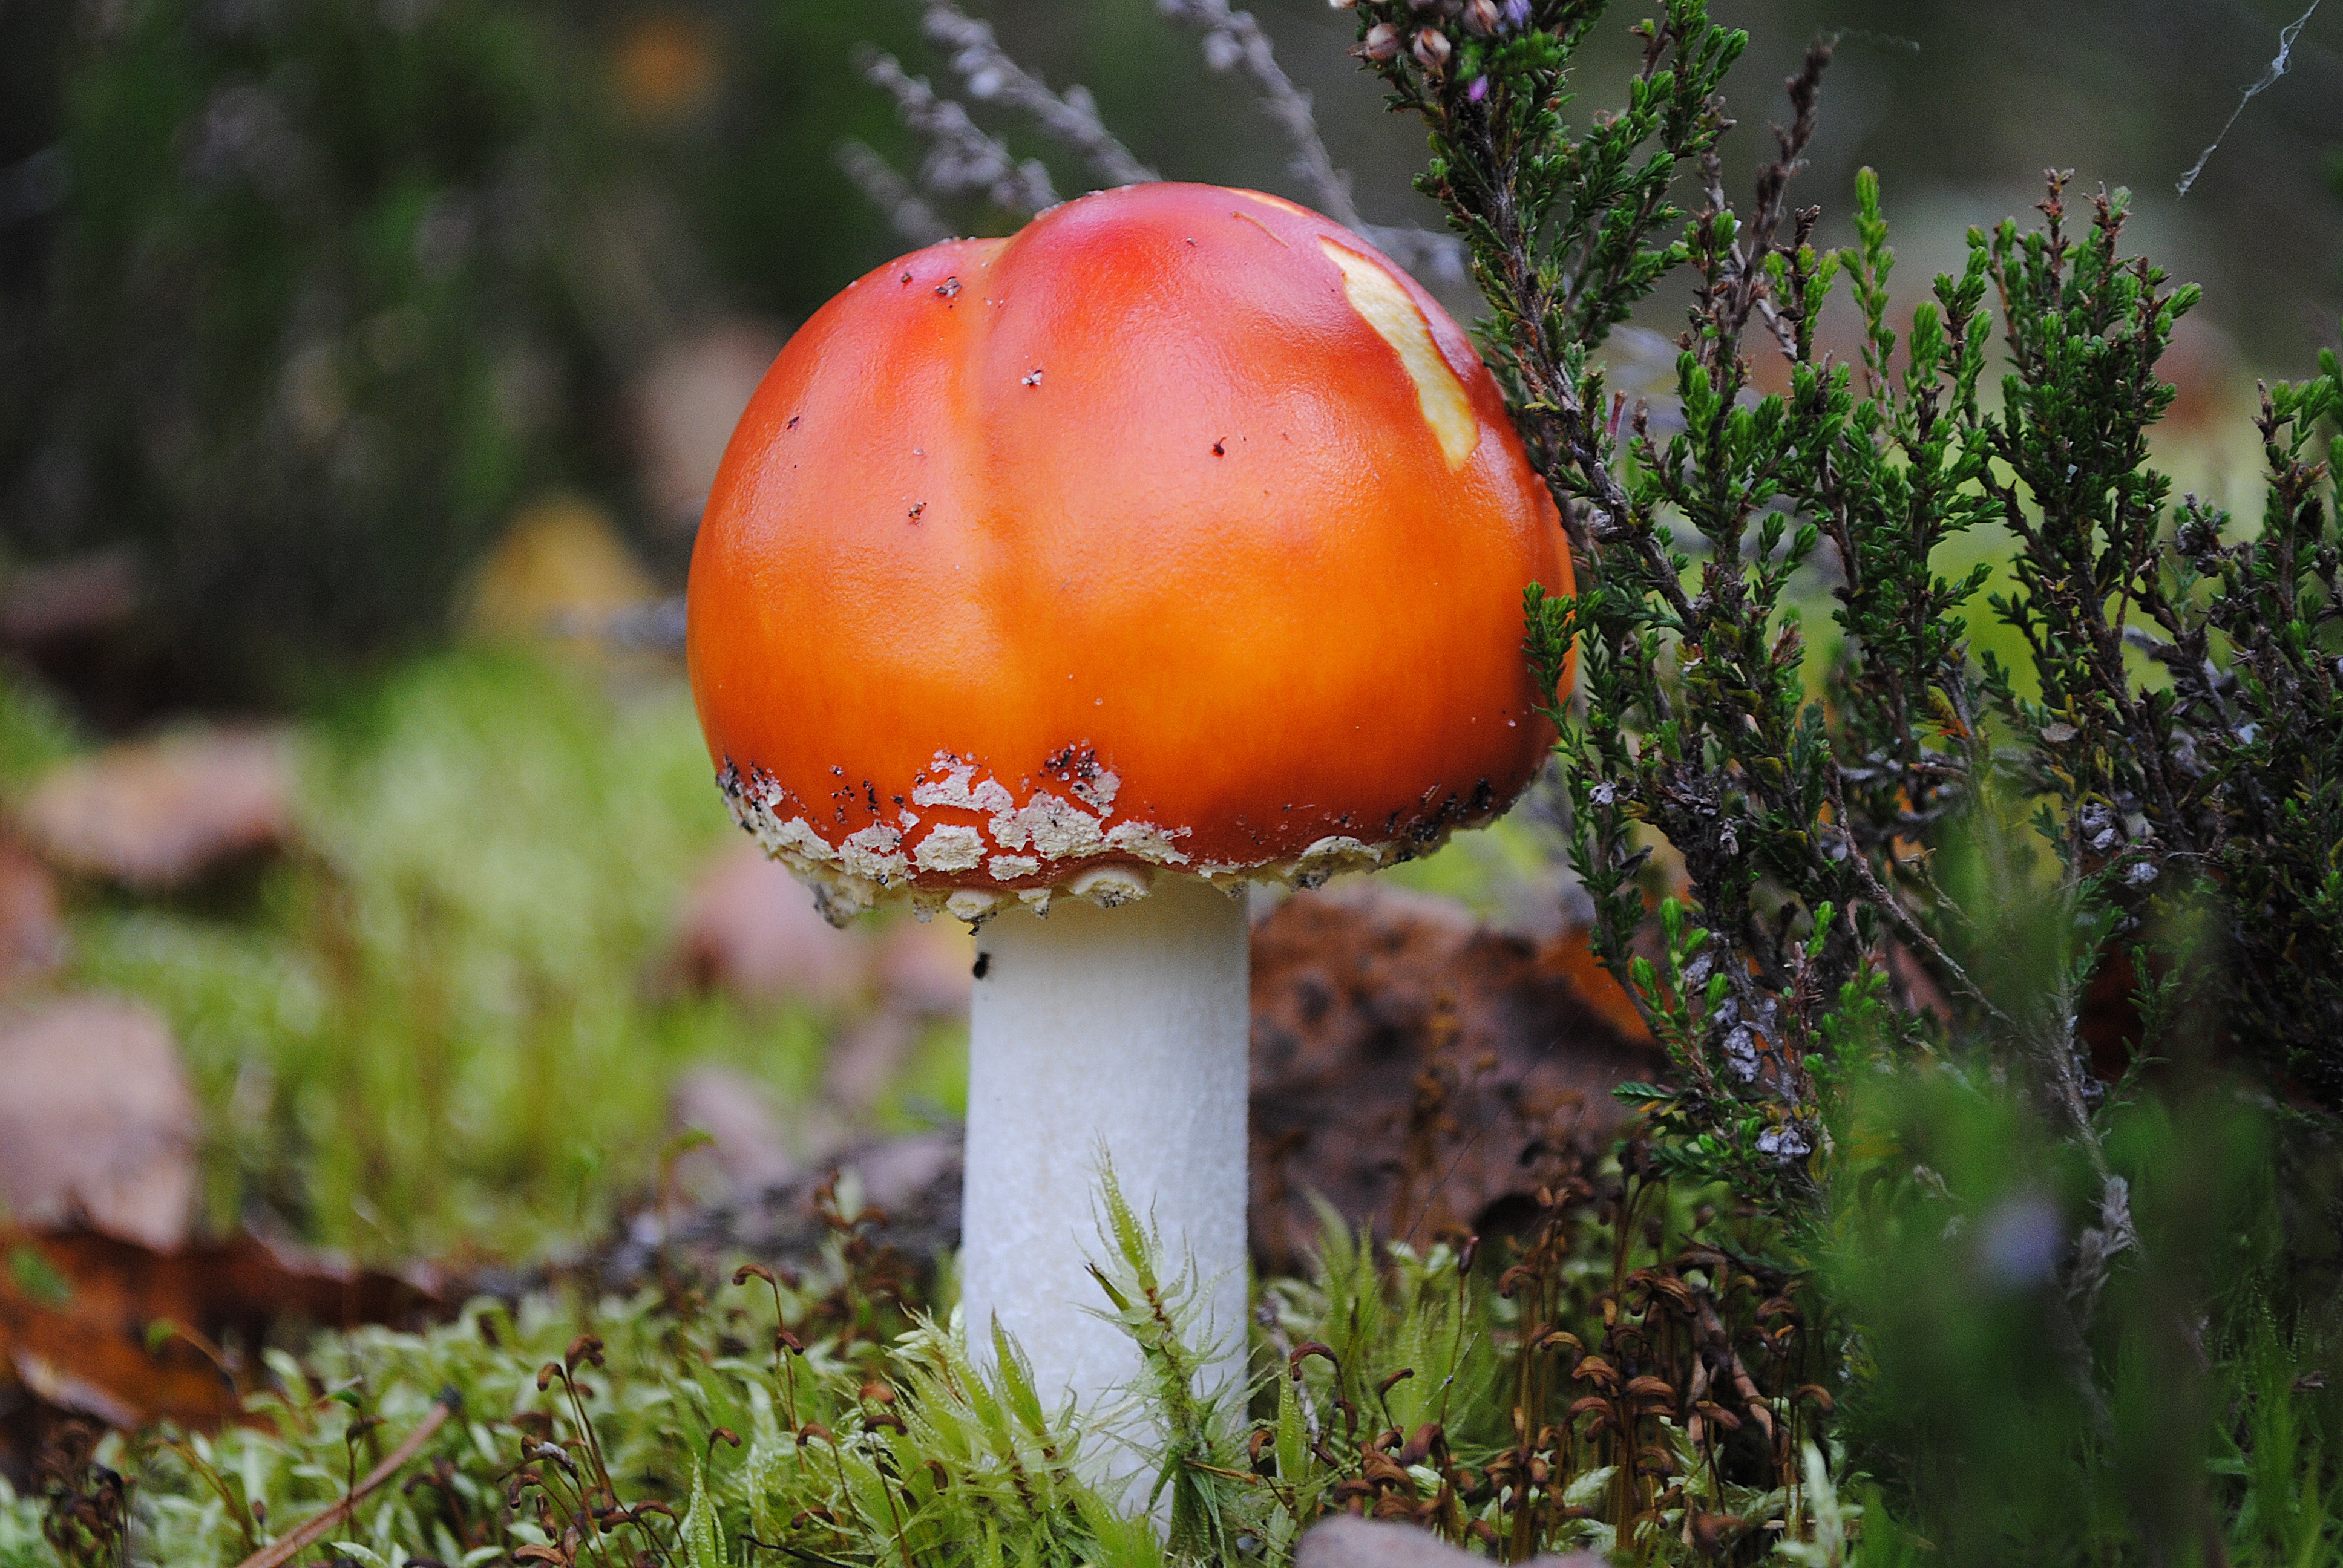
tree, nature, forest, plant, leaf, flower, wild, food, produce, macro, autumn, botany, mushroom, flora, outdoors, fungus, background, mushrooms, woodland, macro photography, cloudberry, nerivill1